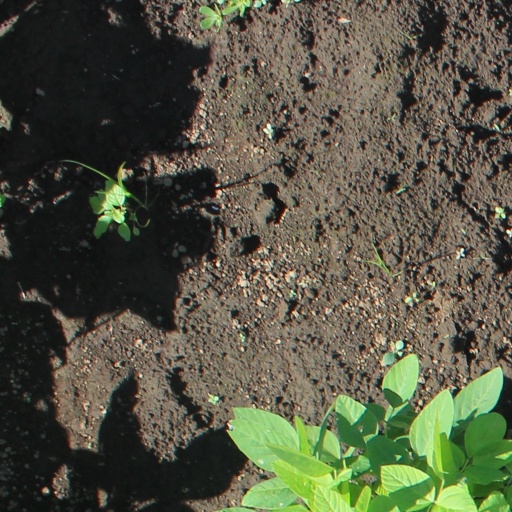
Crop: soybean